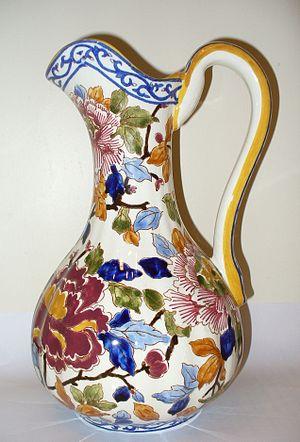
Faïence de Gien (département du Loiret, région Centre-Val de Loire).
Les Faïenceries de Gien sont une entreprise de fabrication de faïence fine située dans la ville française de Gien dans le département du Loiret et la région Centre-Val de Loire.